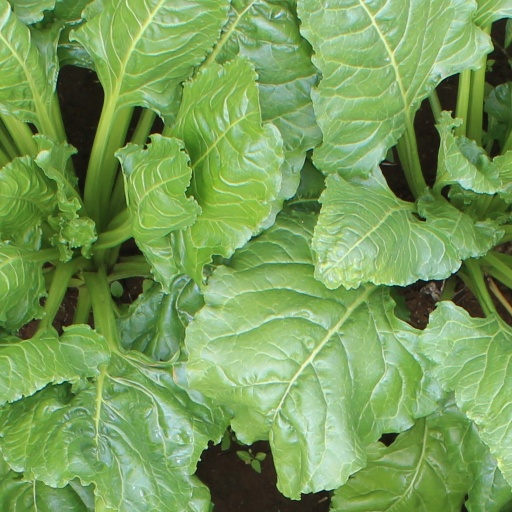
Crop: sugar beet